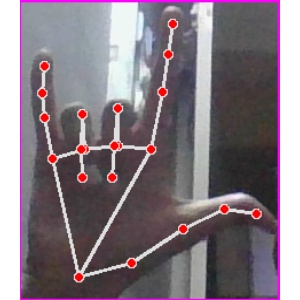
अक्षर: व